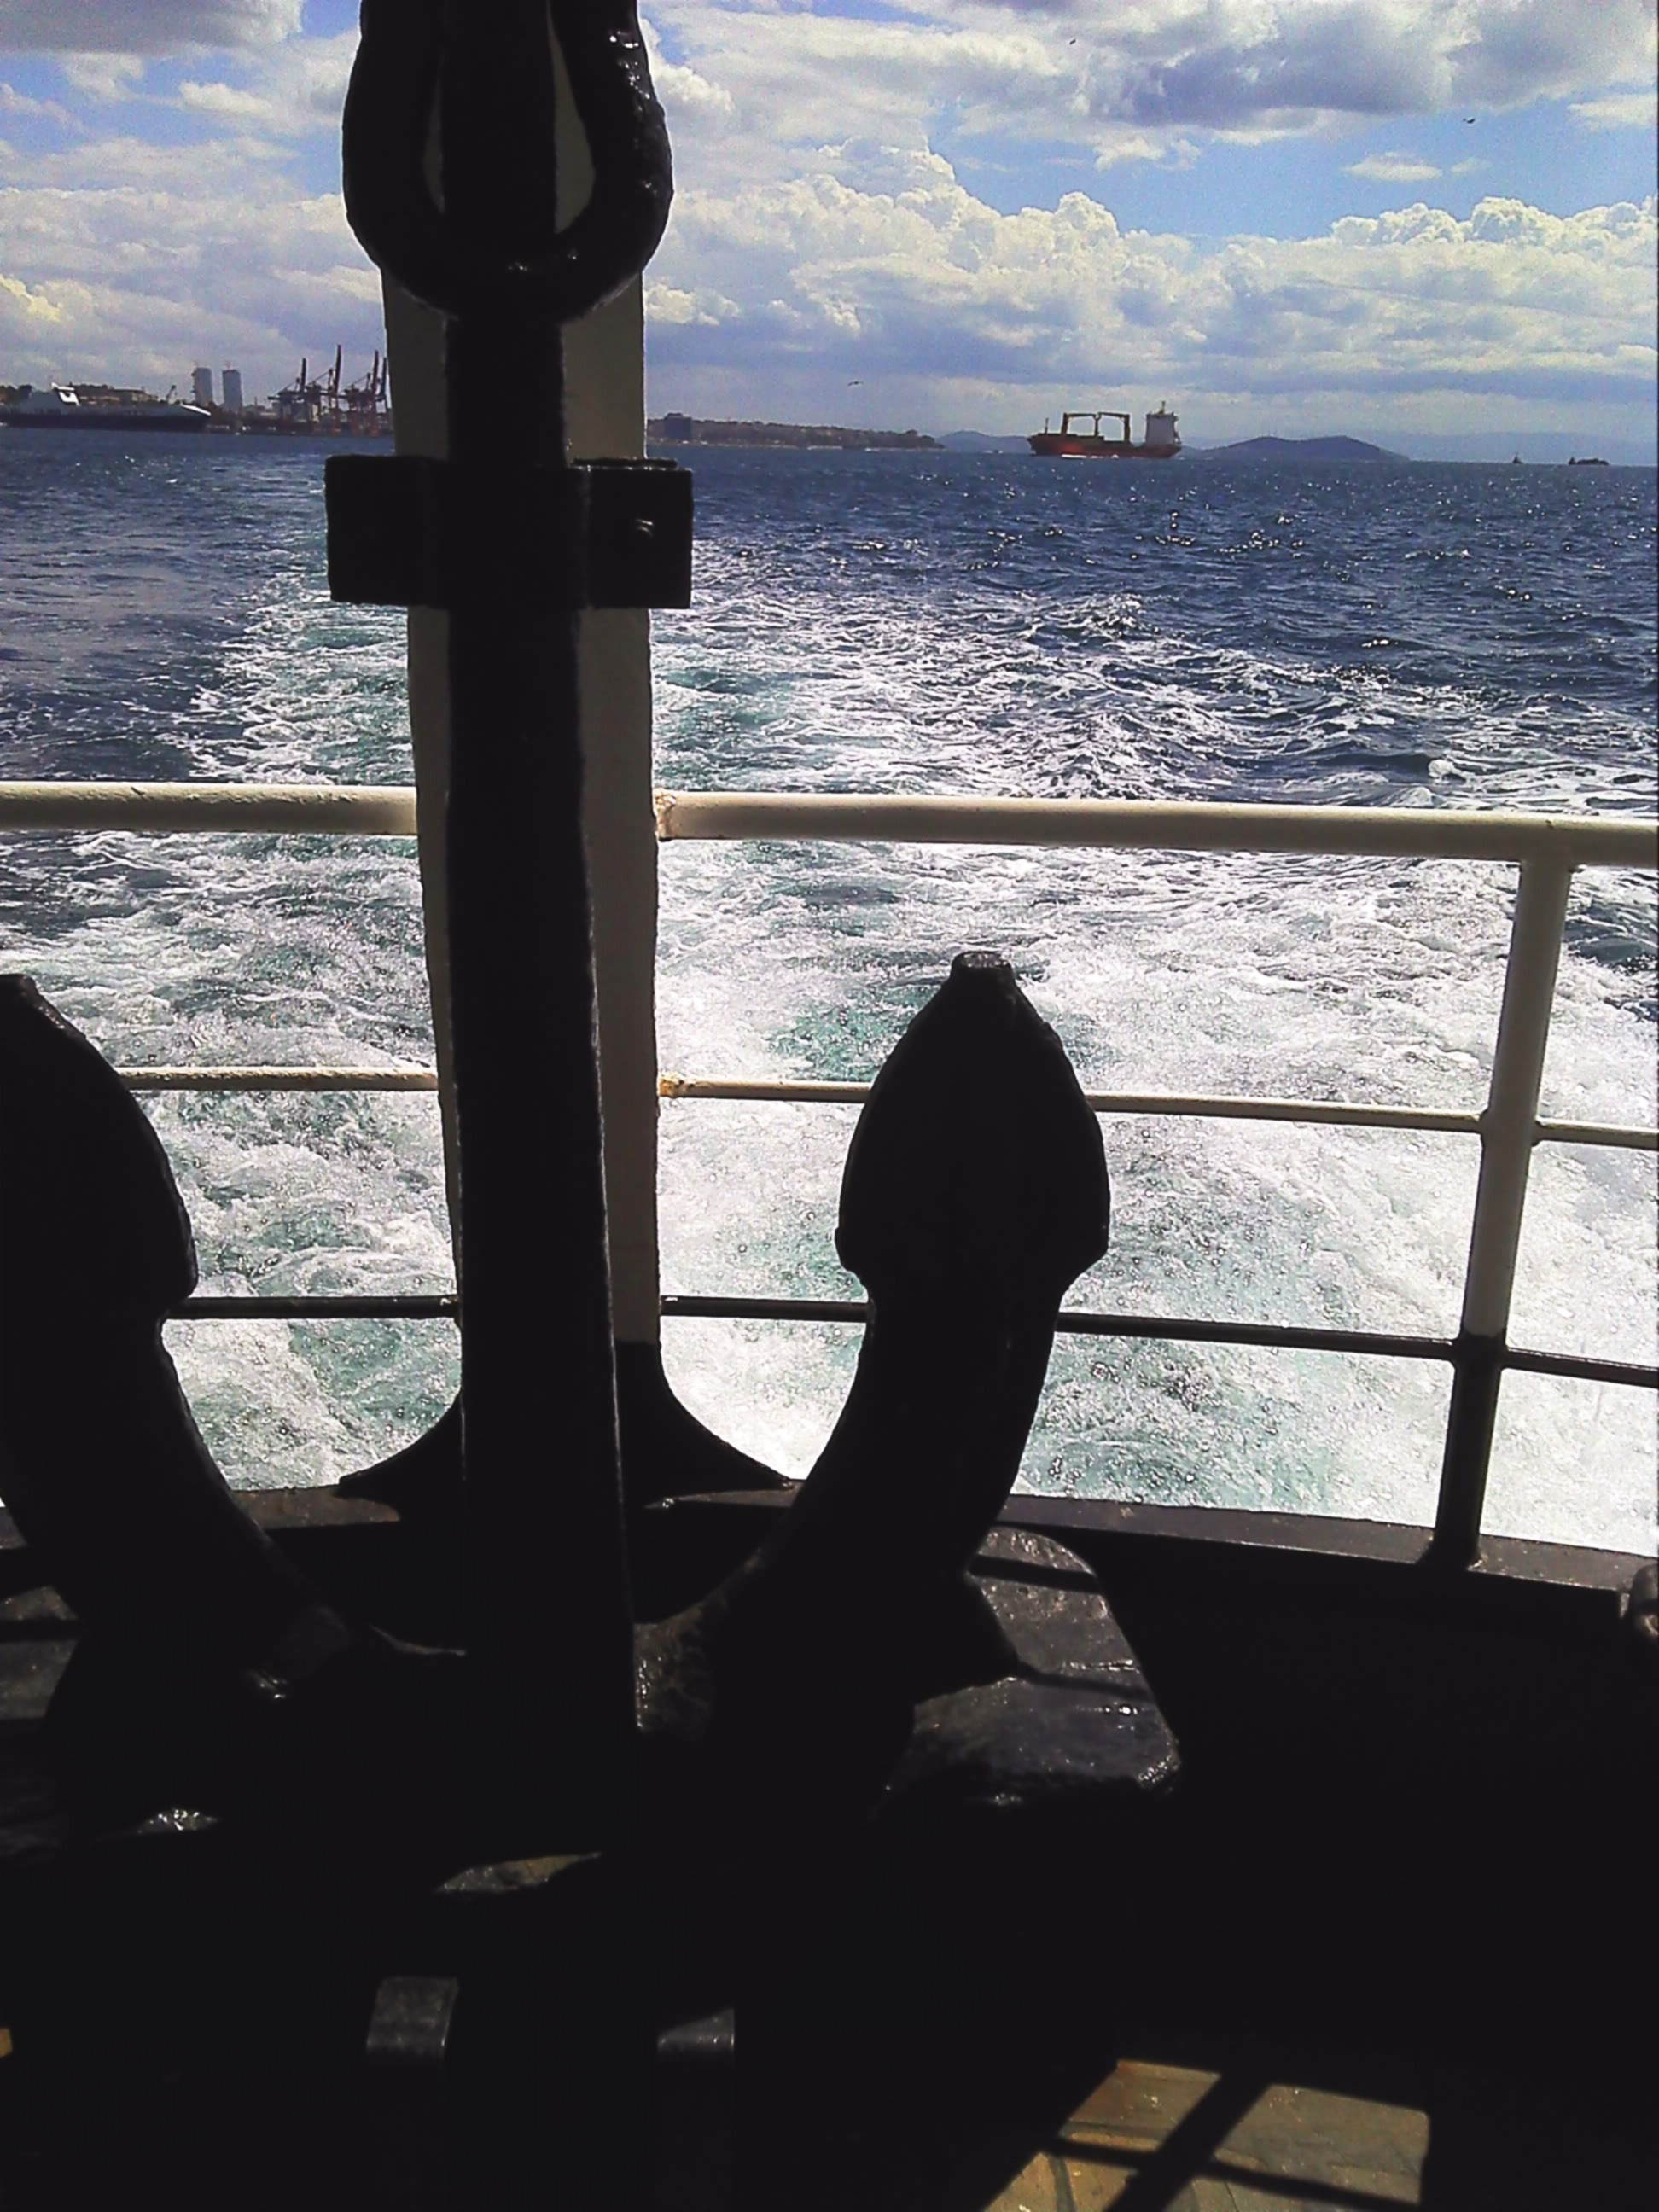
sea, water, ocean, distance, reflection, shadow, blue, black, ferry, anchor, image, forward, tail rotor shaft